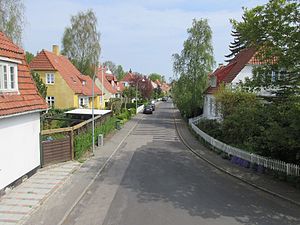
Frederiksberg Kommunale Funktionærers Boligforening
Frederiksberg Kommunale Funktionærers Boligforening, 2017
Frederiksberg Kommunale Funktionærers Boligforening er en boligforening og en haveby på Frederiksberg. Boligforeningen, der også kaldes Ved Grænsen/Buen, er grundlagt 28. maj 1913 af funktionærer ansat i Frederiksberg Kommune.